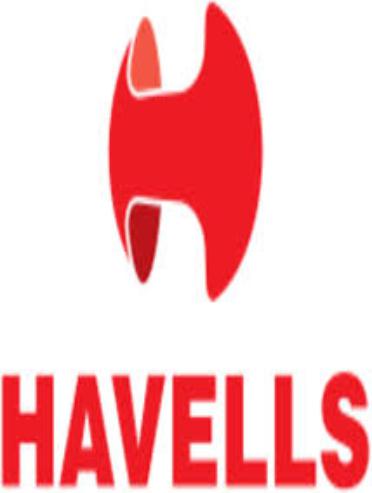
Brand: Havells
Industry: Others